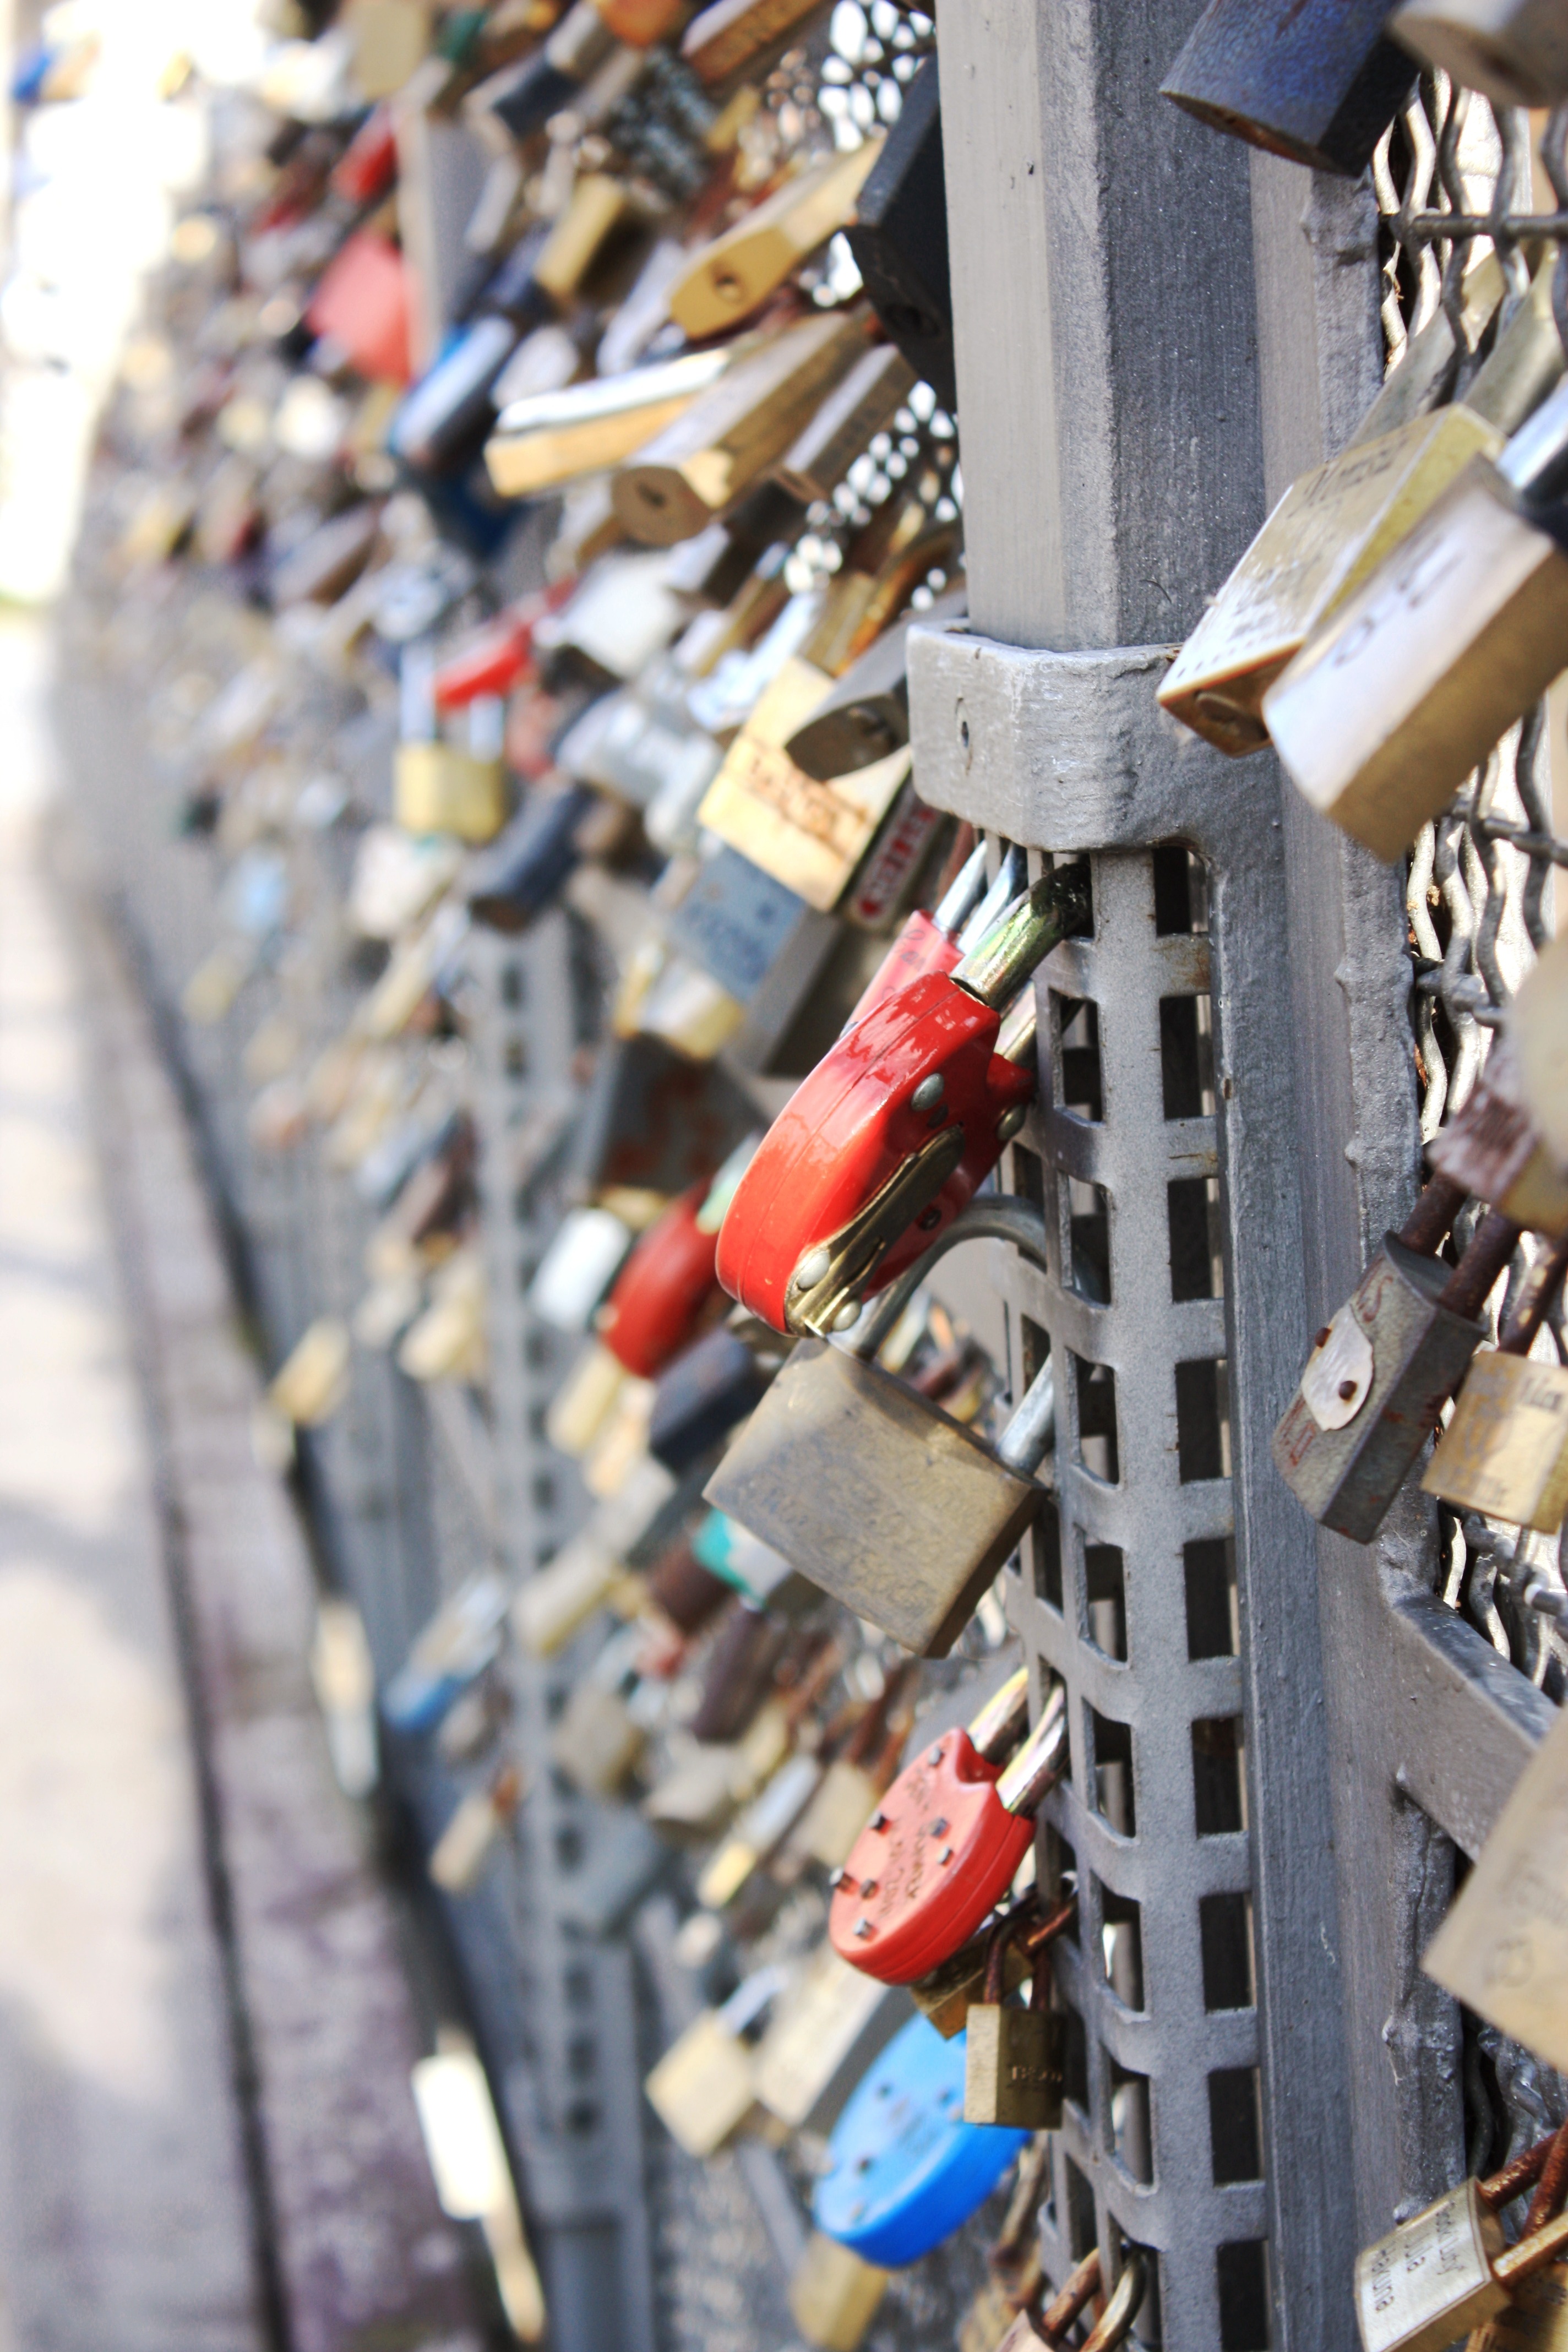
architecture, bridge, city, rust, love, heart, spring, park, metal, romantic, castle, toy, art, silver, closed, engraving, symbols, eternity, metallic, old bridge, romanticism, eternal love, locks of love, bridge lovers, by wlodek, young love, bydgoszcz, castle of love